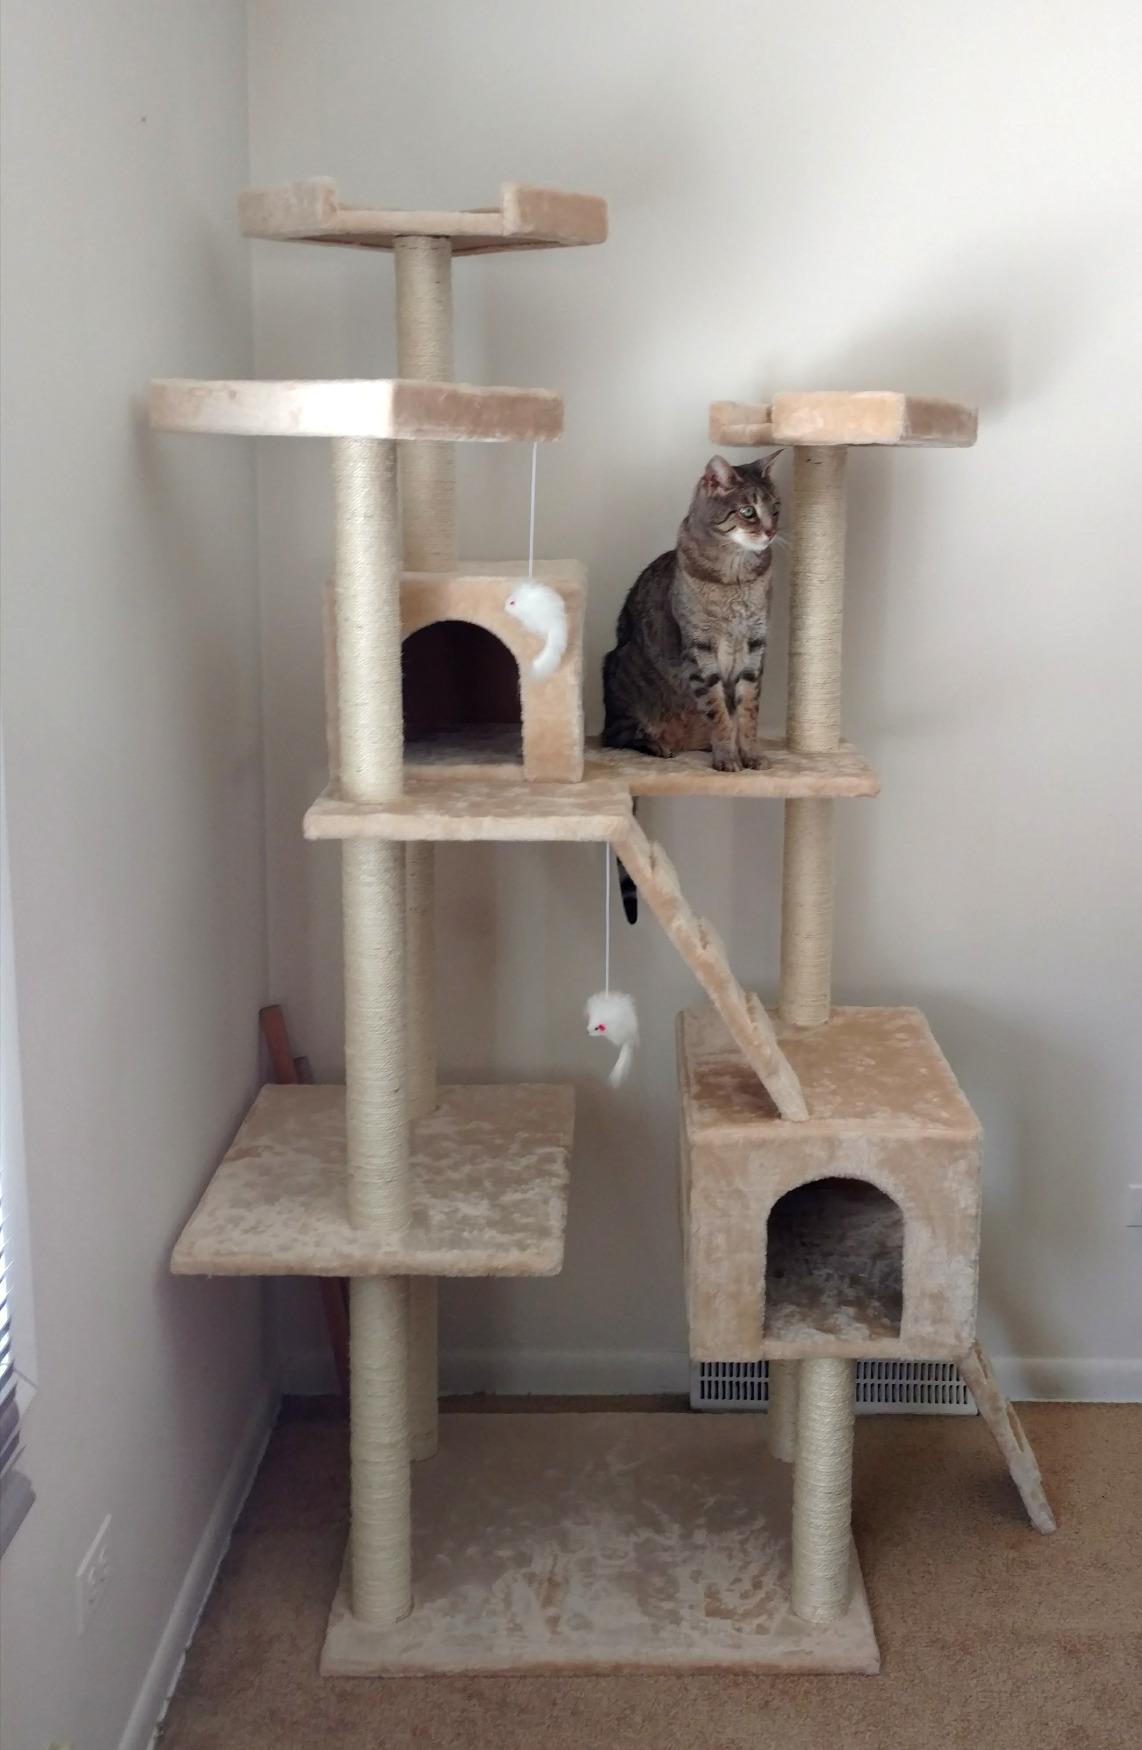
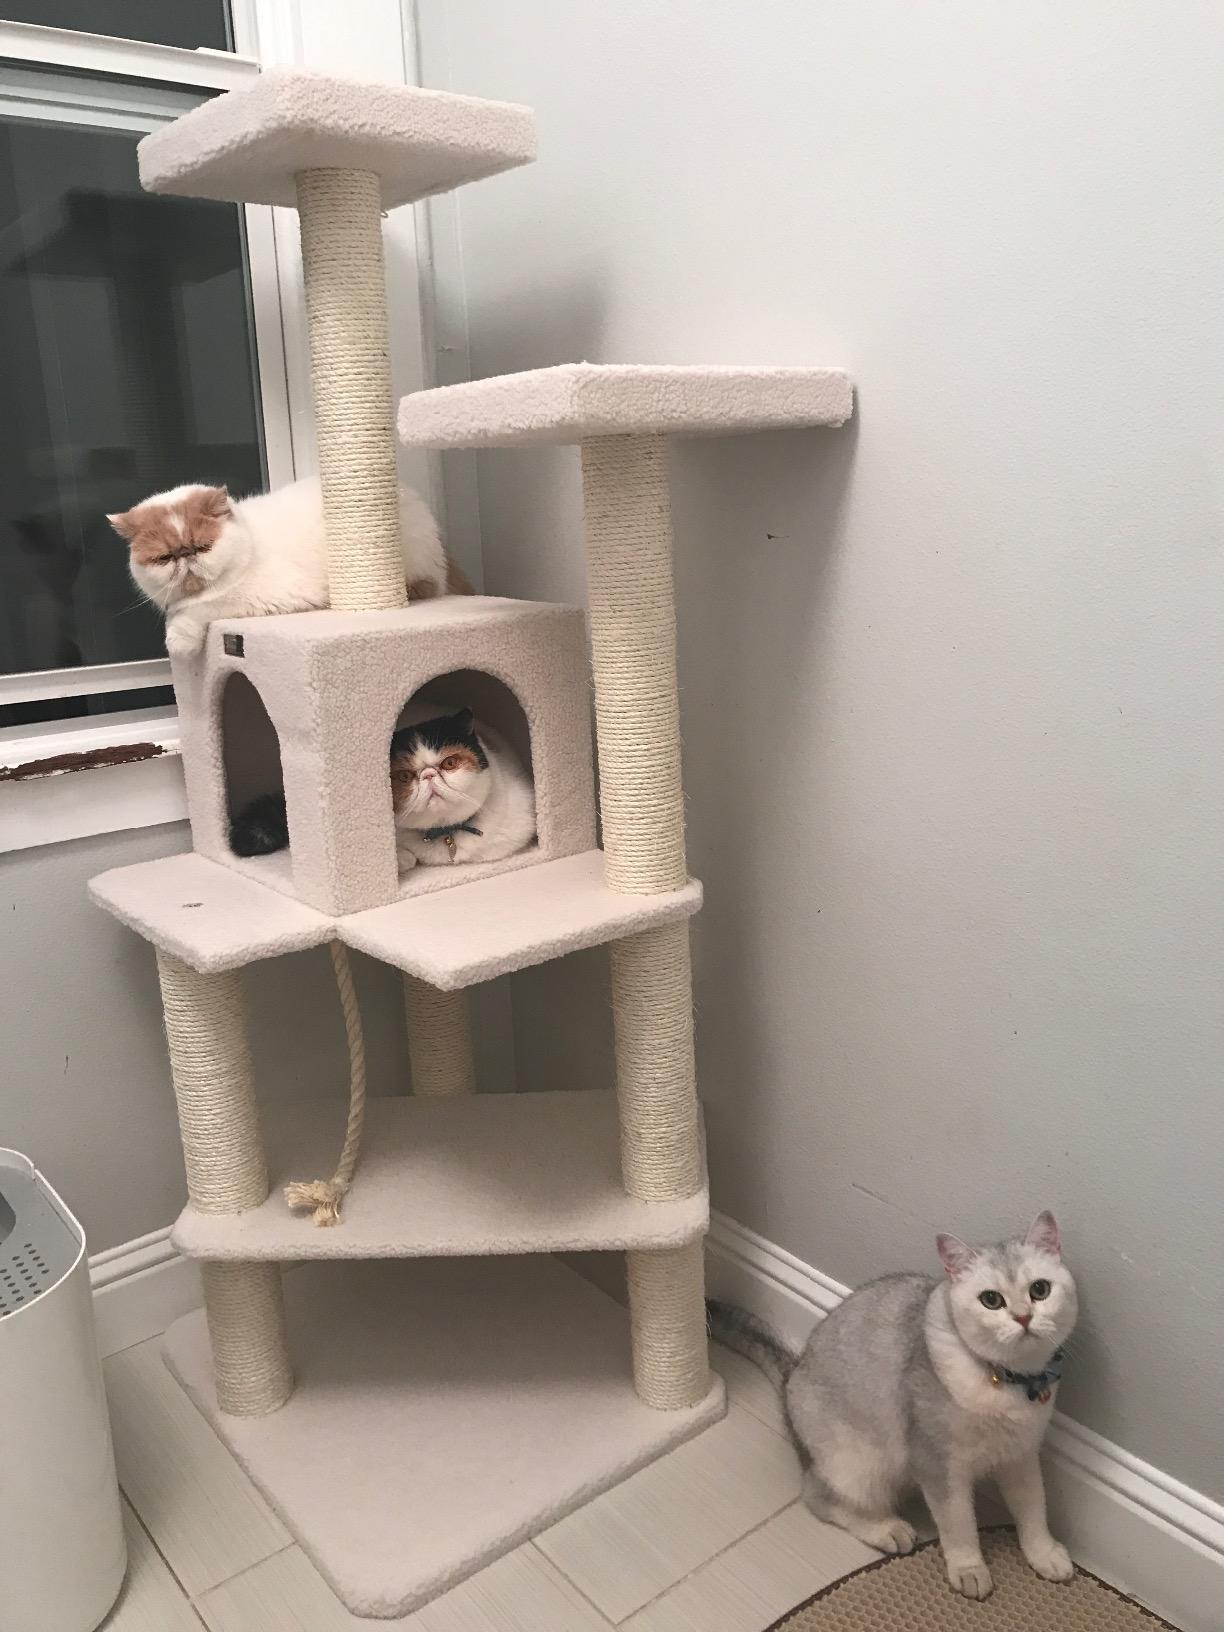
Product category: items_cat tree
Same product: no